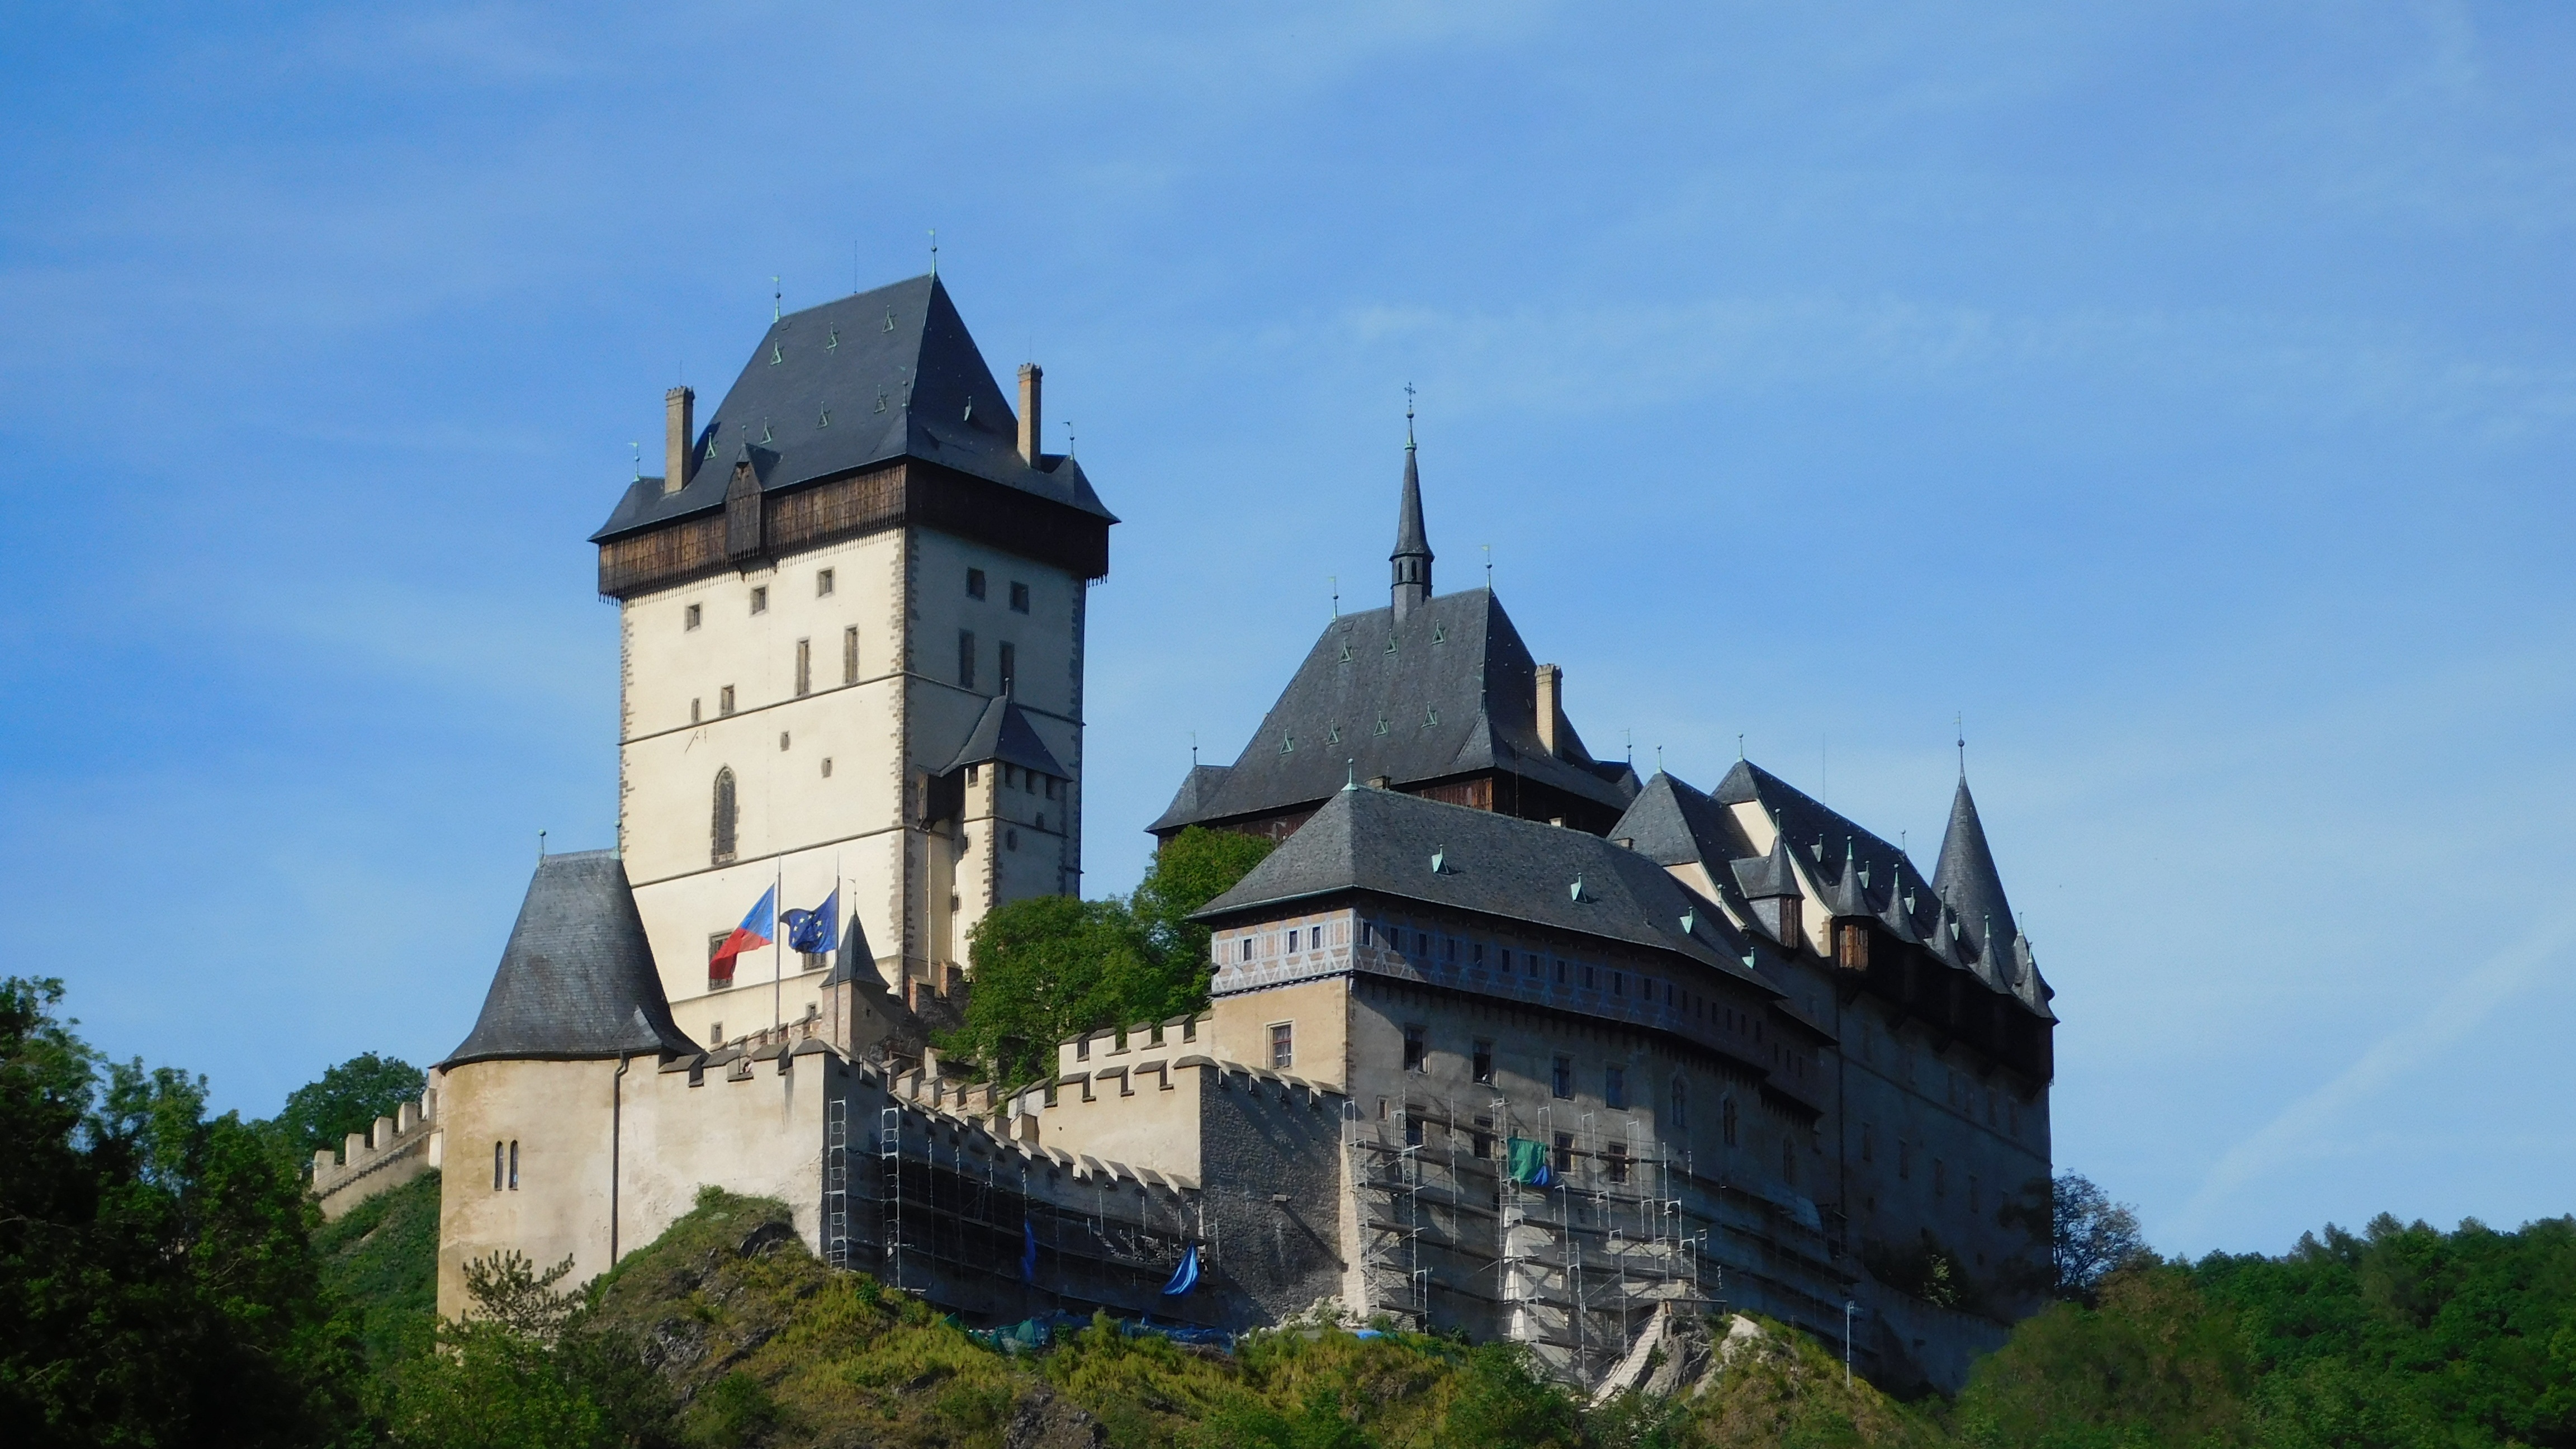
architecture, building, chateau, palace, old, monument, travel, europe, tower, castle, historic, tourism, gothic, monastery, history, fort, historical, estate, czech, bohemia, karlstejn, tours, water castle